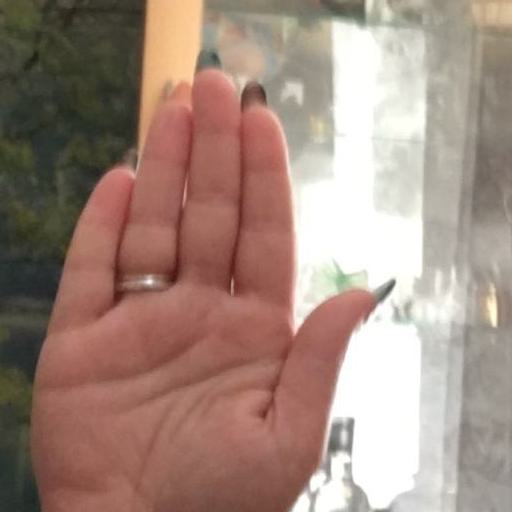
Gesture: stop